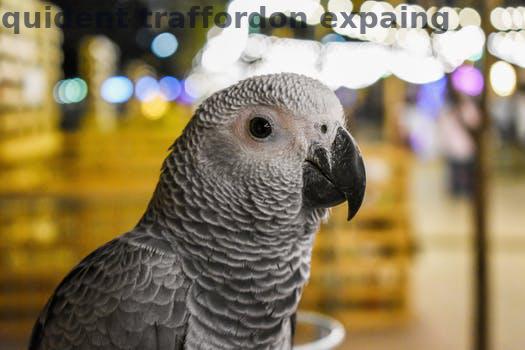
Label: Watermark